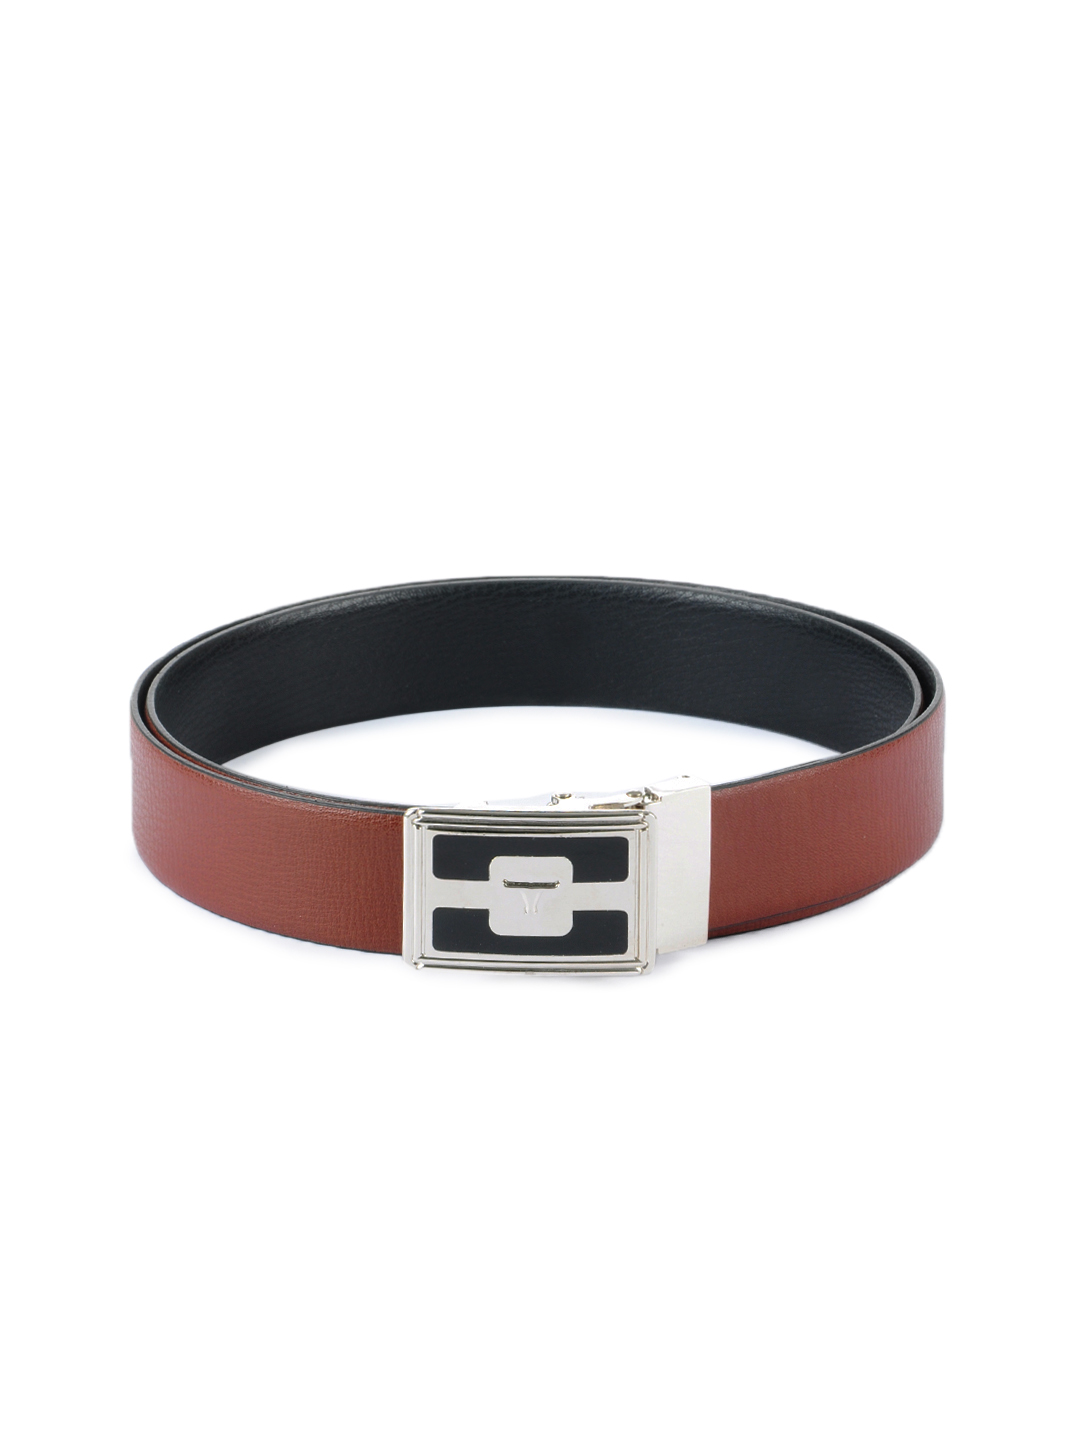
Bulchee Men Brown And Black Reversible Belt
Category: Accessories / Belts / Belts
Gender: Men
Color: Black
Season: Summer 2013
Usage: Casual